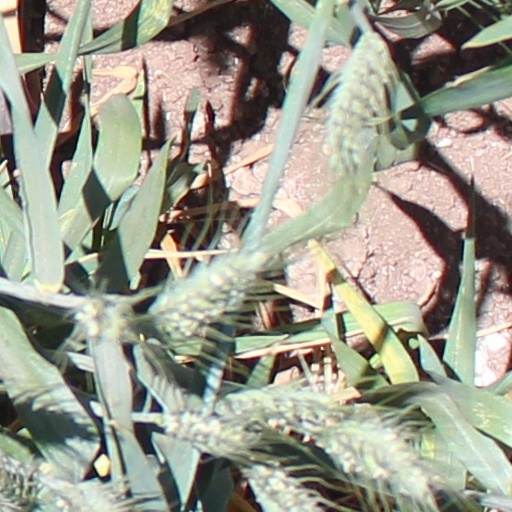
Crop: wheat